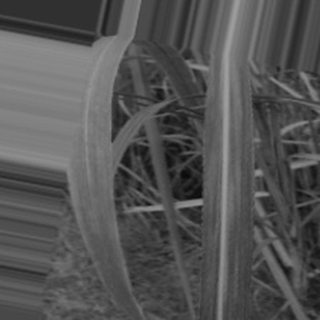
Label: sugarcane_bacterial_blight